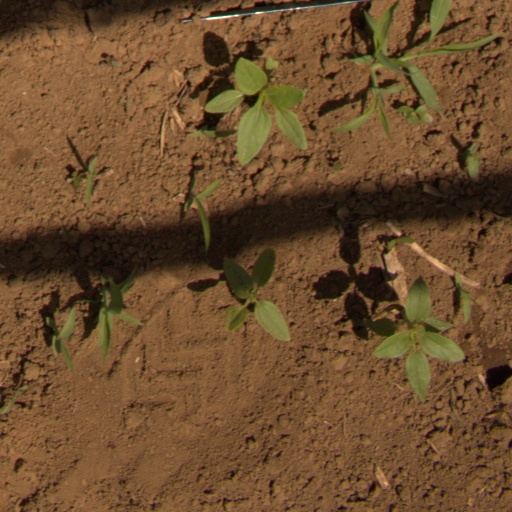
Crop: Jerusalem artichoke